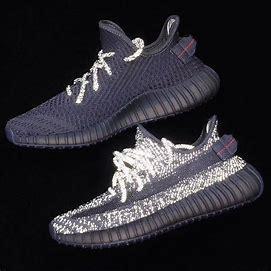
Brand: Adidas
Model: Yeezy Boost 350 V2